Young Oceans

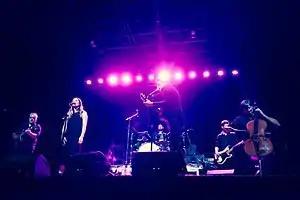
Young Oceans performing in 2018

Young Oceans is a Christian art-rock recording project from Brooklyn, New York. The project originated as a collective of artists affiliated with Trinity Grace Church in greater New York City recording songs by songwriter Eric Marshall. Songs originally written for church gatherings were recorded by members of the band and their producer Mike Beck.